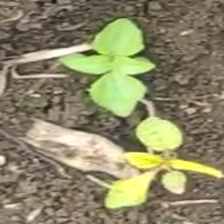
Weed species: Moti_dudhi(Euphorbia_geneculata_L)